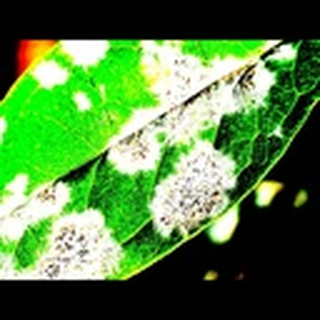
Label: cotton_powdery_mildew